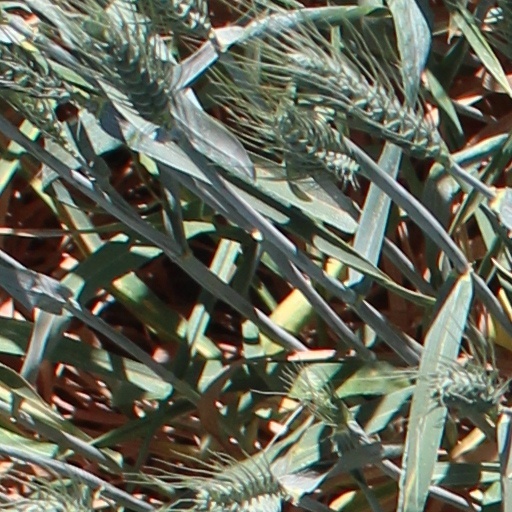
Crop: wheat